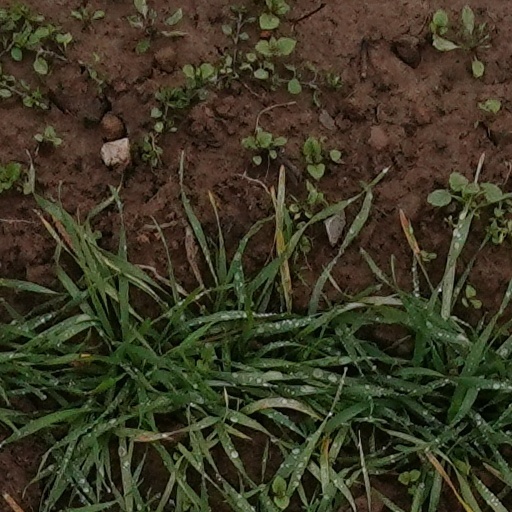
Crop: wheat